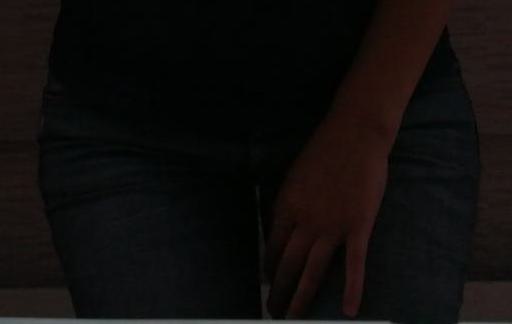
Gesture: no_gesture